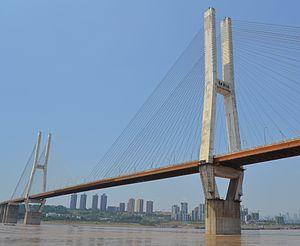
Cette liste de ponts de Chine a pour vocation de présenter une liste de ponts remarquables de Chine, tant par leurs caractéristiques dimensionnelles, que par leur intérêt architectural ou historique et incluant toutes les subdivisions telles que le Tibet et Hong Kong.
Cette liste des ponts à haubans remarquables recense les ponts à haubans présentant des portées supérieures à 300 m, classés par ordre décroissant de longueur. Cet indicateur de classement est le plus couramment utilisé pour hiérarchiser les ponts à haubans. Si un pont a une longueur de travée supérieure à un autre, ce n'est pas pour autant que sa longueur de rive à rive ou d'ancrage à ancrage est supérieure à celle de celui-ci. Néanmoins la longueur de la travée principale est souvent en corrélation avec la hauteur des pylônes et la complexité pour la conception et le calcul de l'ouvrage. En tête de cette liste, il faut ajouter le pont haubané Yavuz Sultan Selim qui enjambe le Bosphore, inauguré le 26 août 2016 et dont la travée centrale atteint 1 408 mètres de longueur ; de tous les ponts existant au monde, il est également le plus large et est équipé des plus hauts pylônes de haubans.